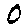
Label: 0